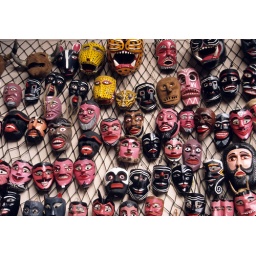
wooden masks - most from Mixtec communities on the coast of Oaxaca - displayed at a shop in the city of Oaxaca Mexico